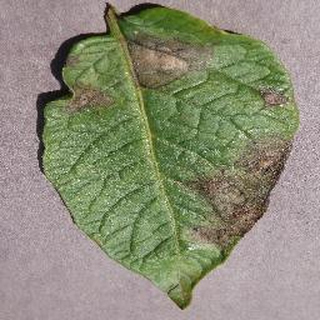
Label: potato_late_blight